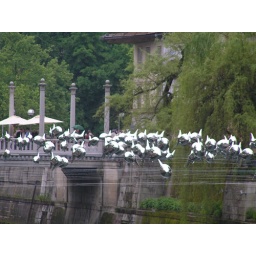
silver fish over ljubljanica